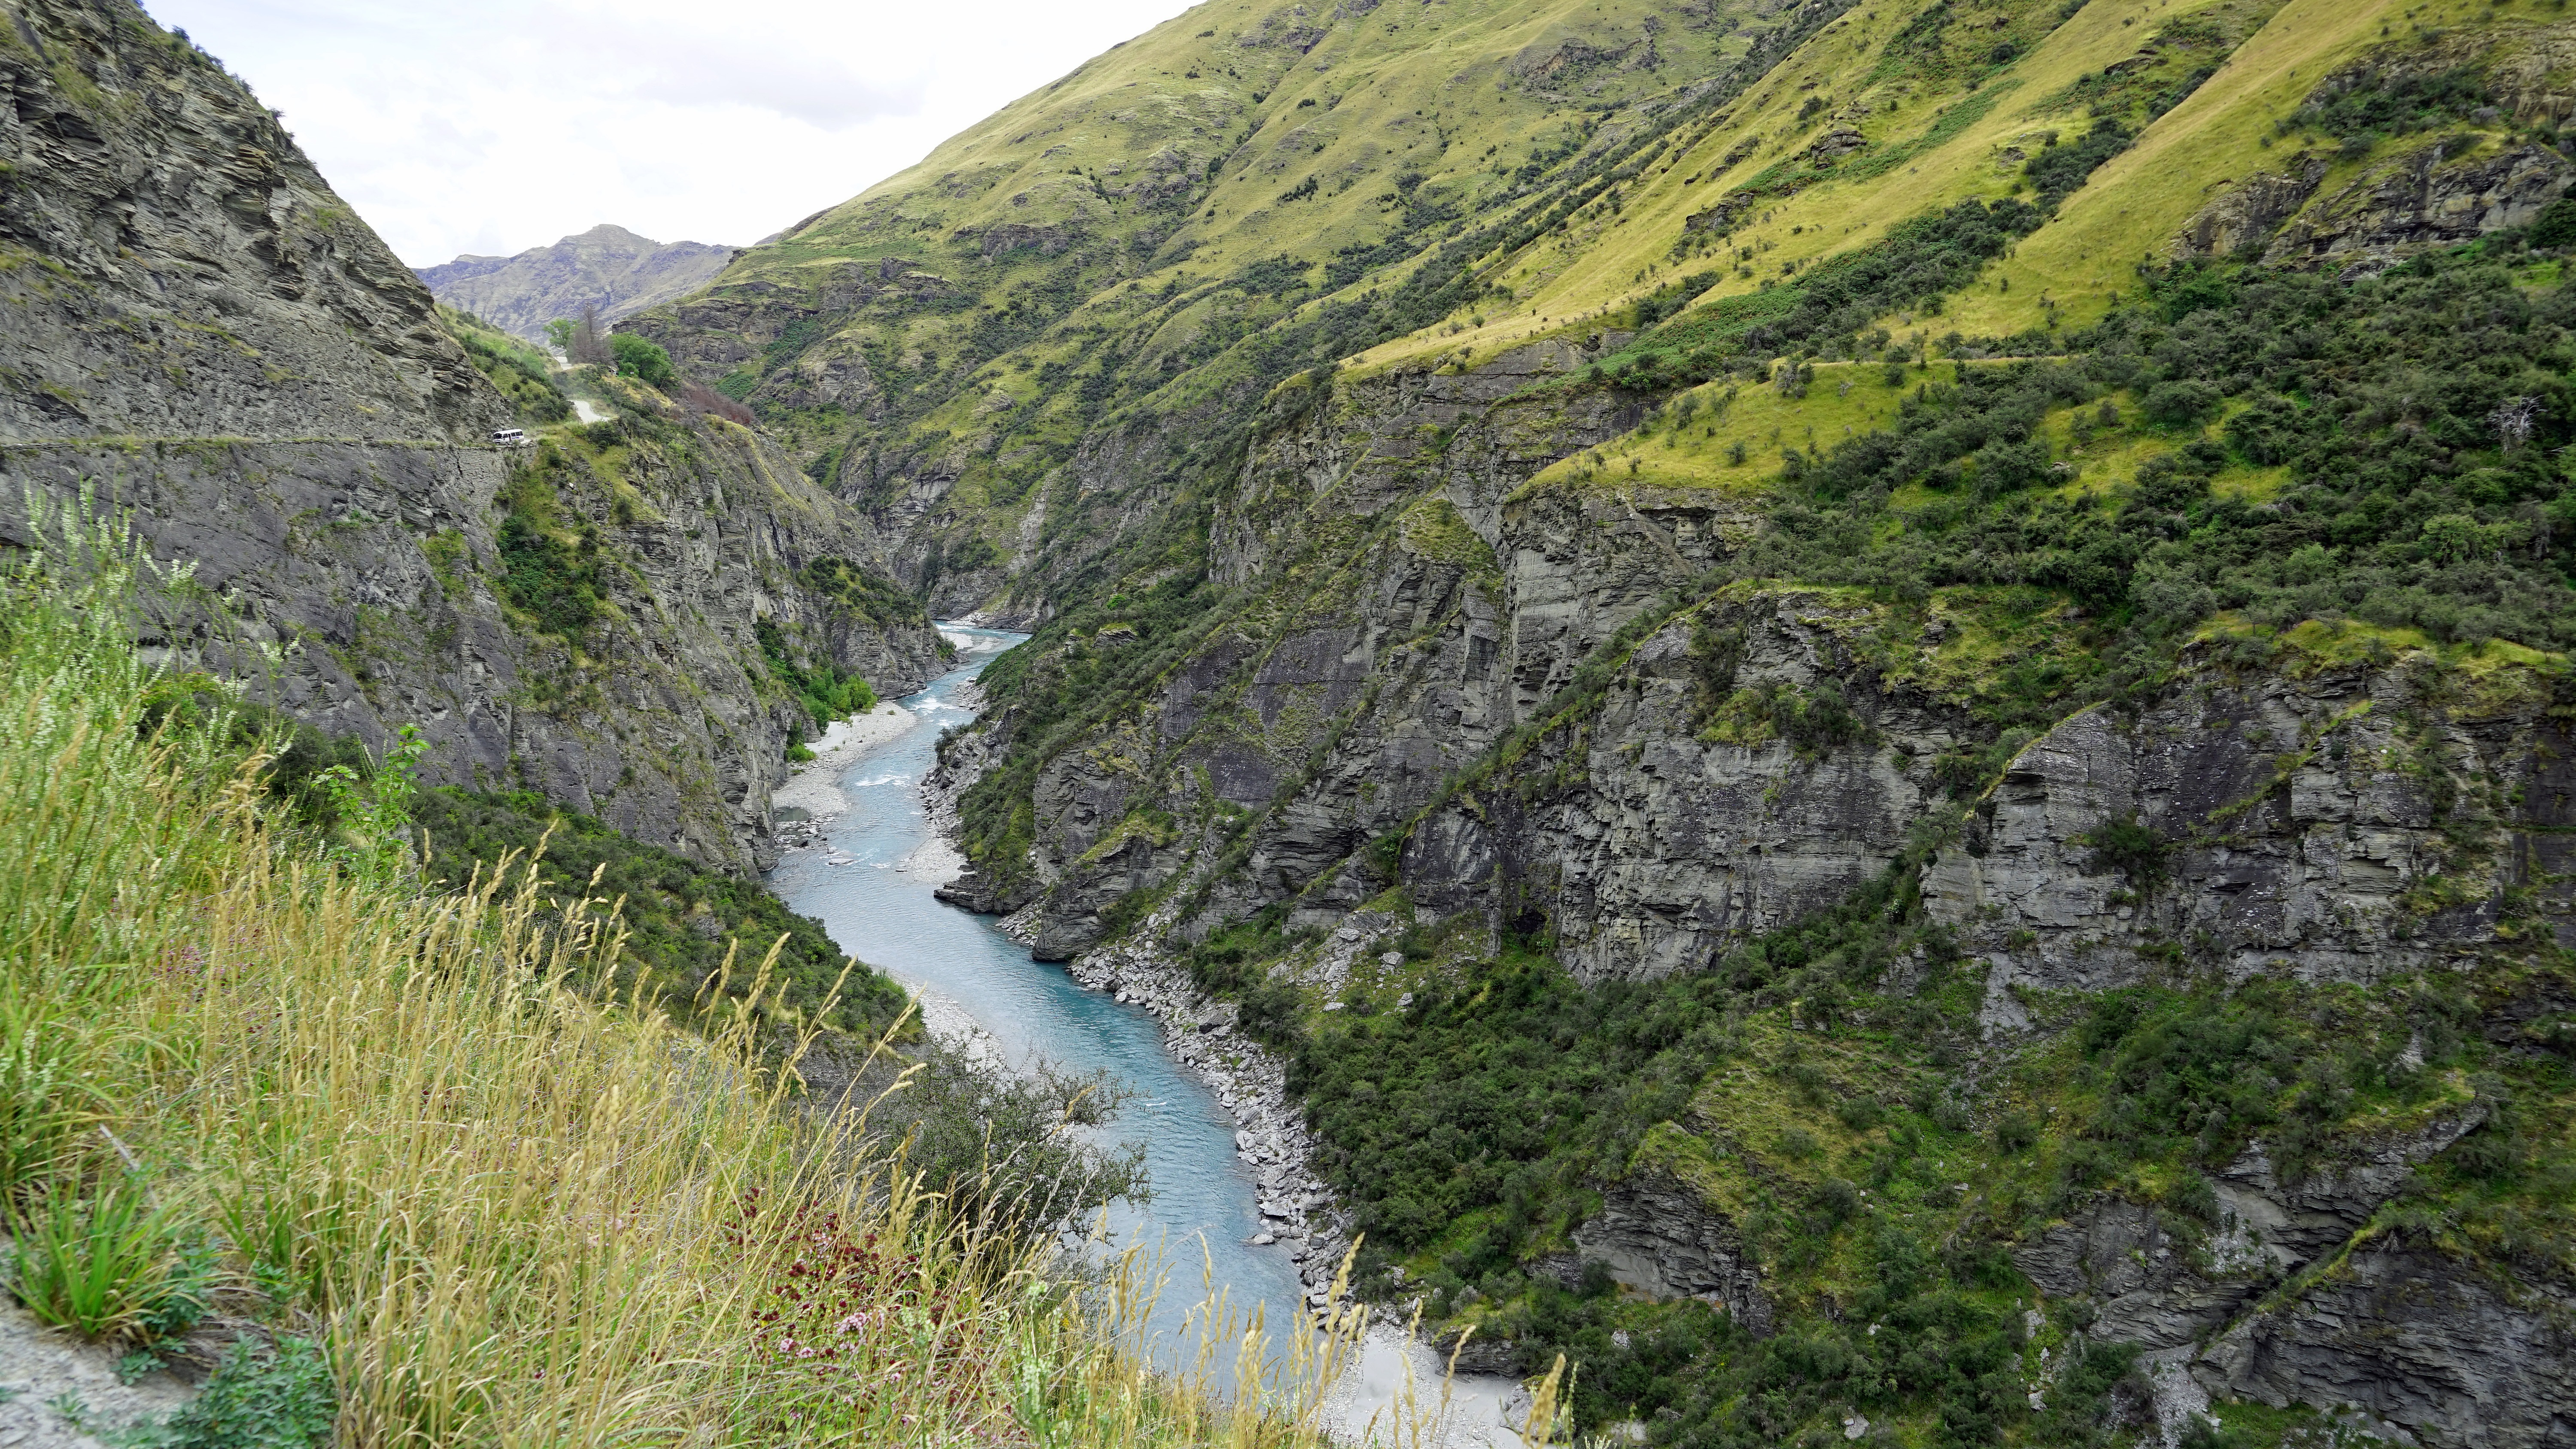
wilderness, mountain, river, valley, mountain range, fjord, ridge, ravine, new zealand, plateau, fell, landform, tarn, nature reserve, south island, mountain pass, mountainous landforms, glacial landform, geological phenomenon, skippers canyon, shot over river